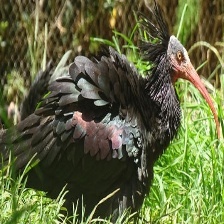
Species: BALD IBIS
Scientific name: GERONTICUS EREMITA